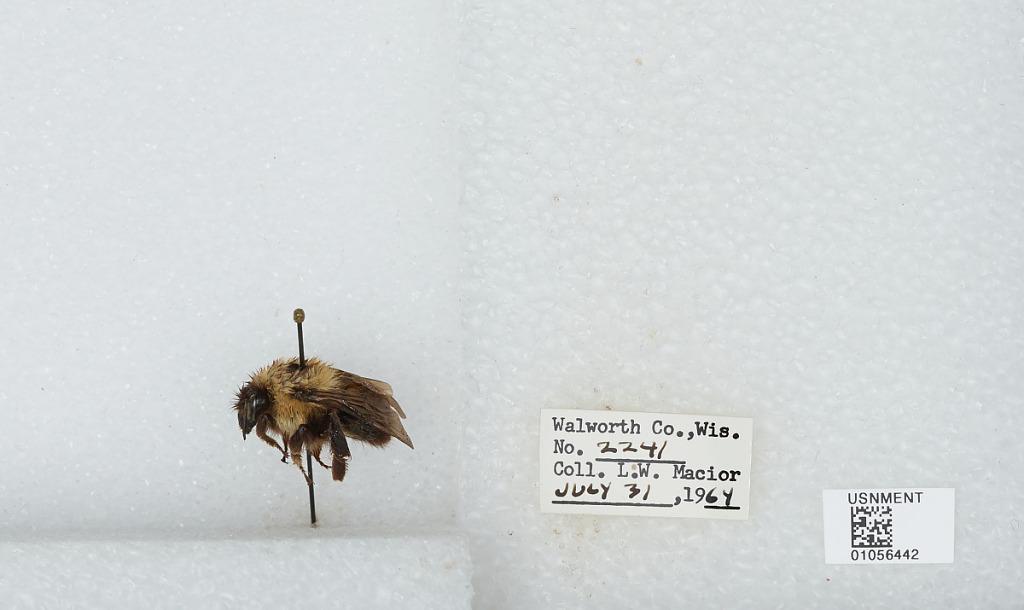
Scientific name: Bombus (Pyrobombus) bimaculatus Cresson
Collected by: L. Macior
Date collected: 1964-7-31
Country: United States
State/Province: Wisconsin
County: Walworth
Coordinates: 42.67, -88.54